Davis Square

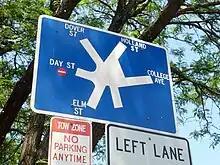
Sign showing intersecting streets of Davis Square. North is approximately to the right.

Davis Square was officially designated as a square by the City of Somerville in 1883. It was named for Person Davis (1819-1894), a grain dealer who moved to the area in 1850 and built his estate near the intersection of Elm, Grove and Morrison Streets. Davis was both a Somerville selectman and alderman. During the 1860s and 1870s, roads were improved and rail connections strengthened, which allowed West Somerville to urbanize.